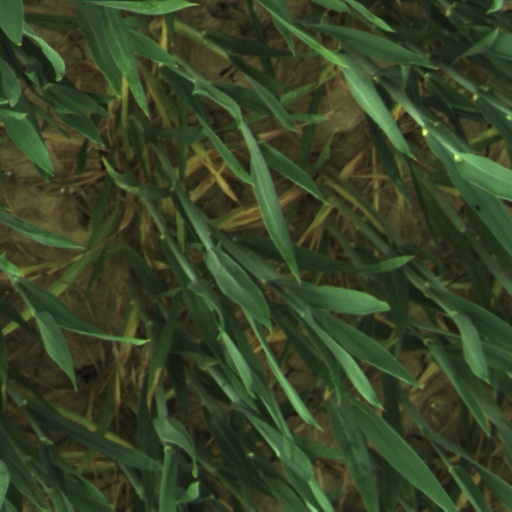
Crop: wheat